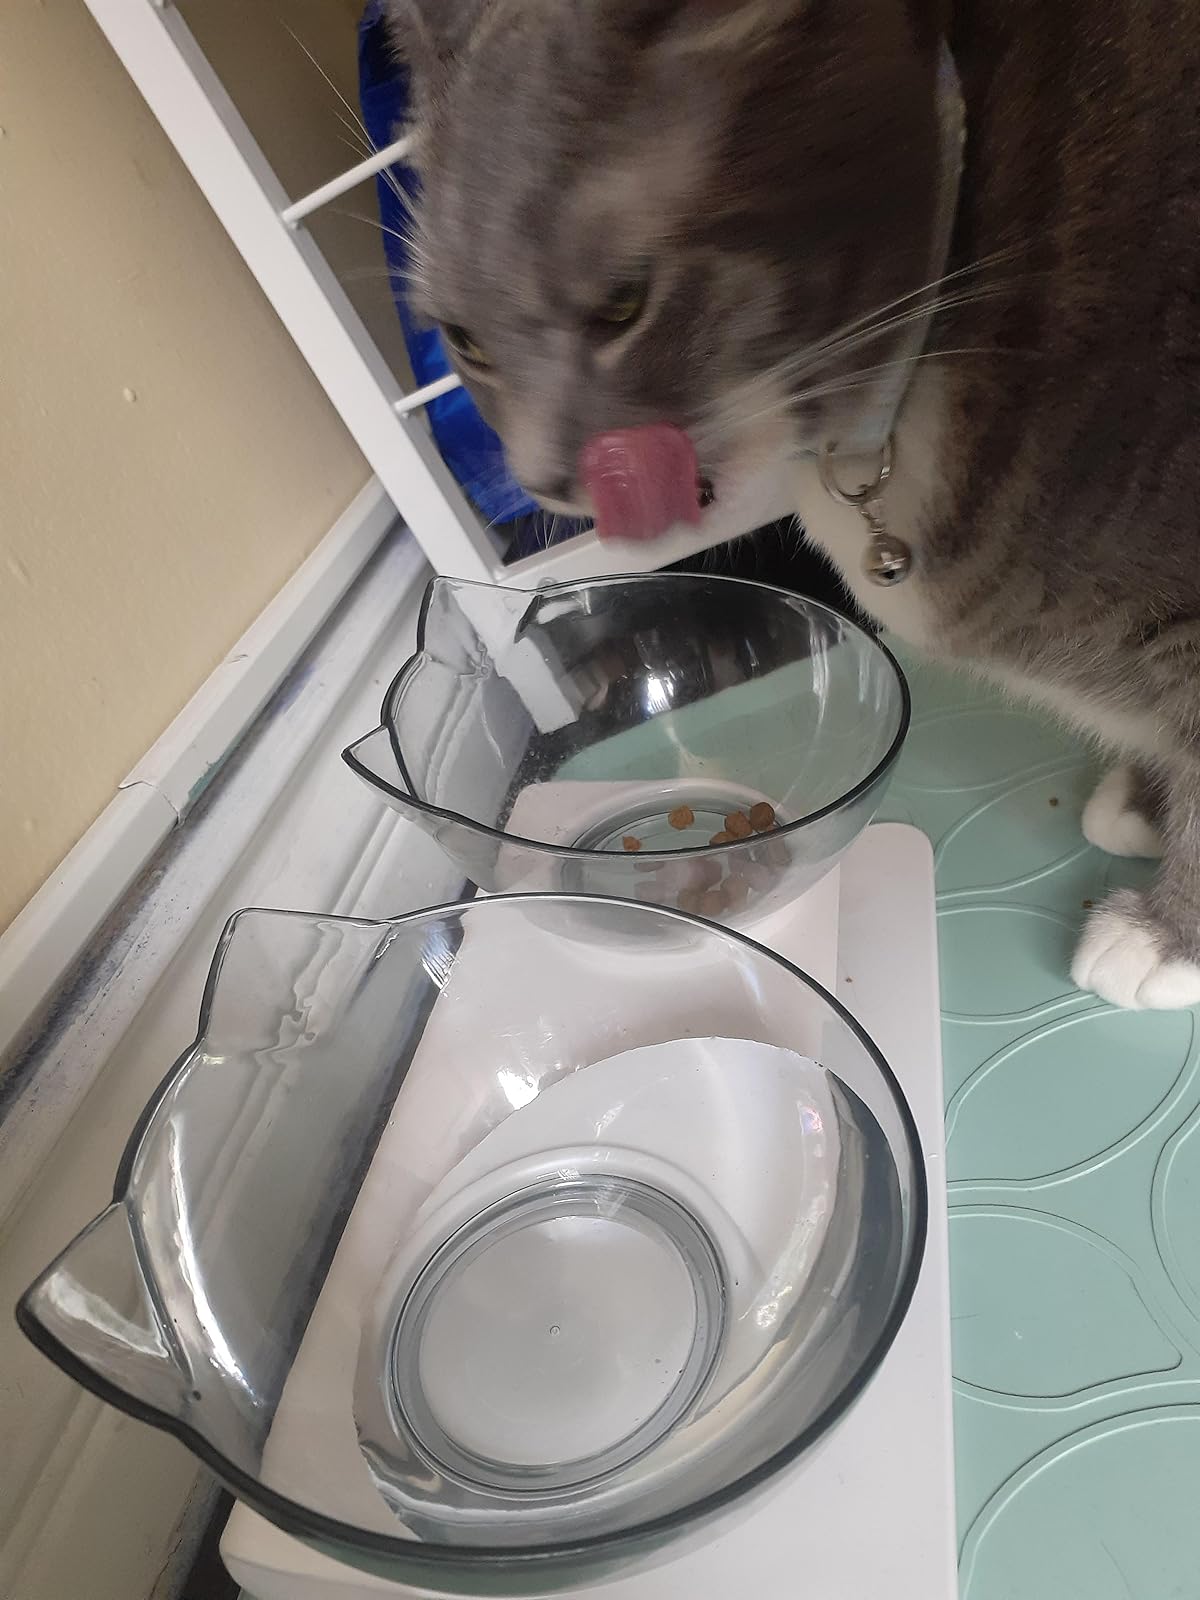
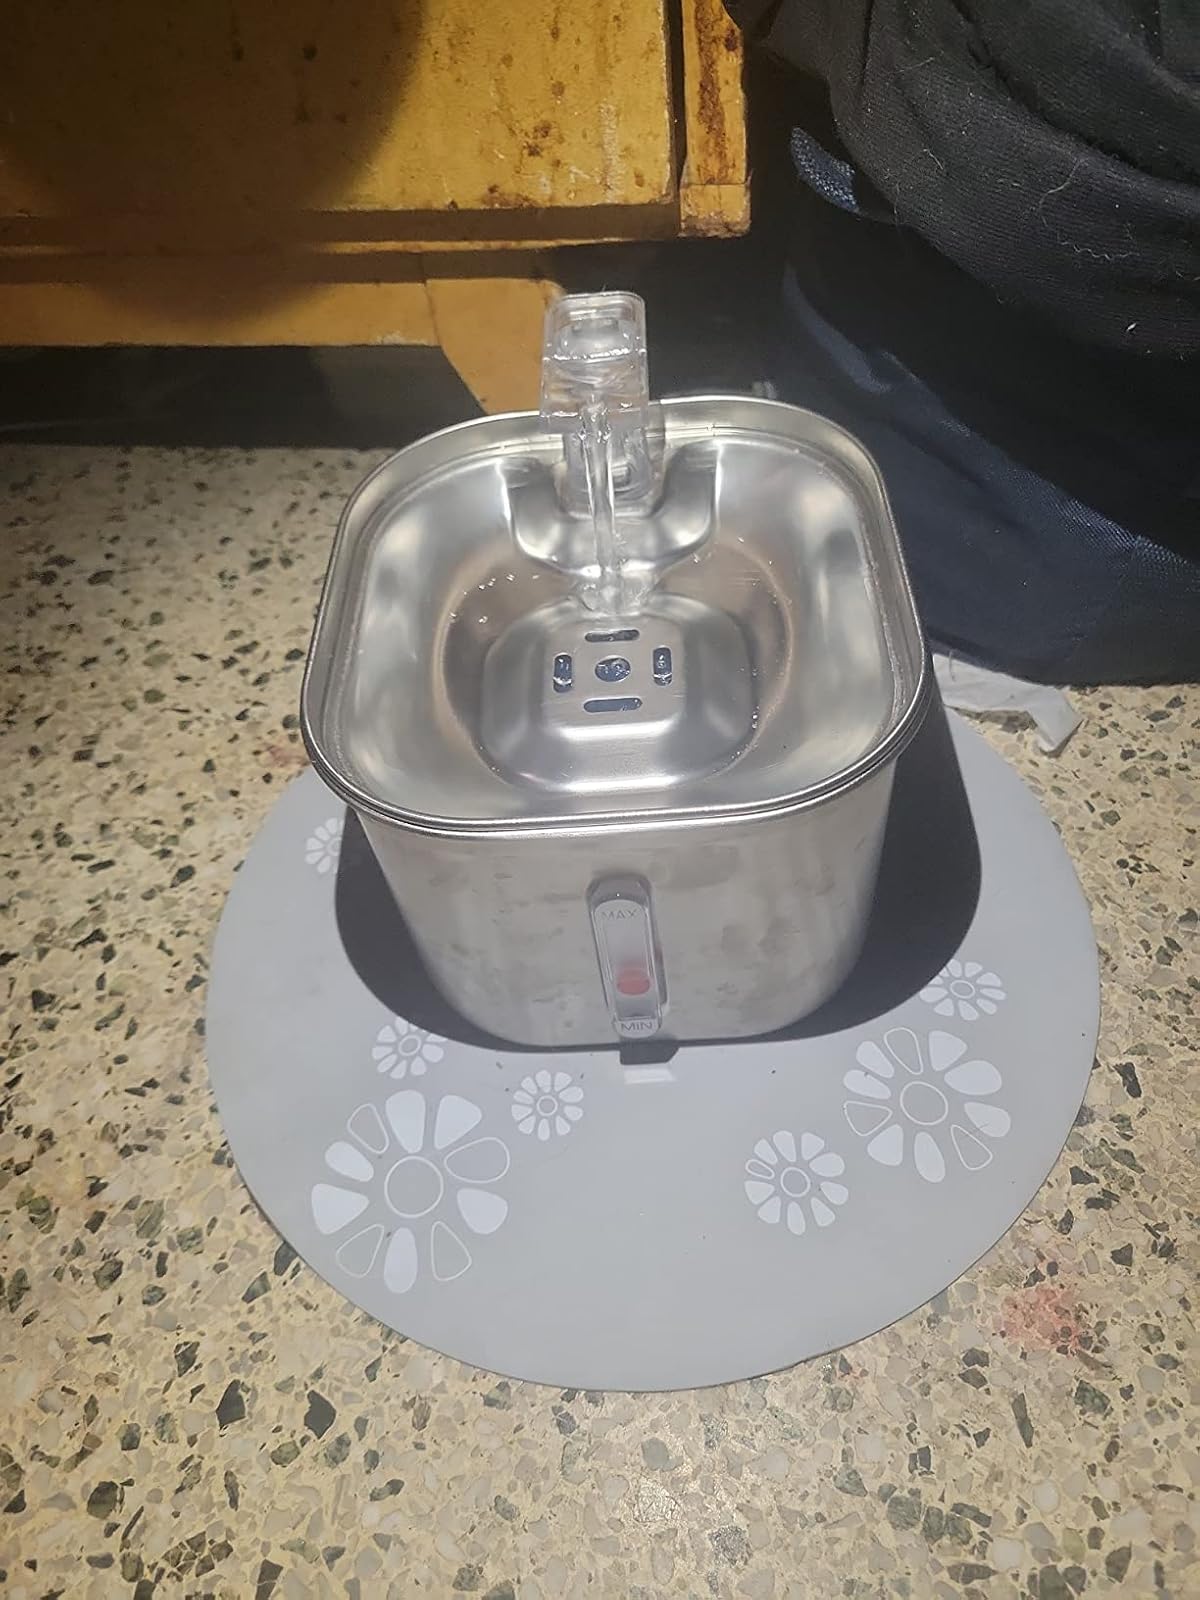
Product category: items_bowl
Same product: no